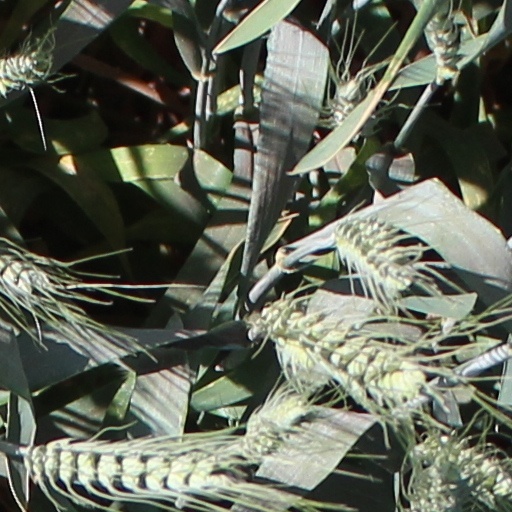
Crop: wheat